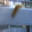
Label: caterpillar